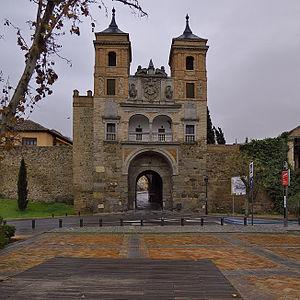
La Puerta del Cambrón est une porte située dans le secteur ouest de la ville de Tolède, dans la région de Castille-La Manche. Également appelée auparavant "Porte des Juifs" ou "Porte de Saint Leocadia", on a spéculé sur la possibilité que le nom de la porte, del Cambrón, avait son origine dans la croissance d'un buisson d'épines ou d'une plante en haut des ruines de l'une des tours, avant la dernière reconstruction de la porte, en 1576. L'édifice est catalogué comme Bien de Interés Cultural.